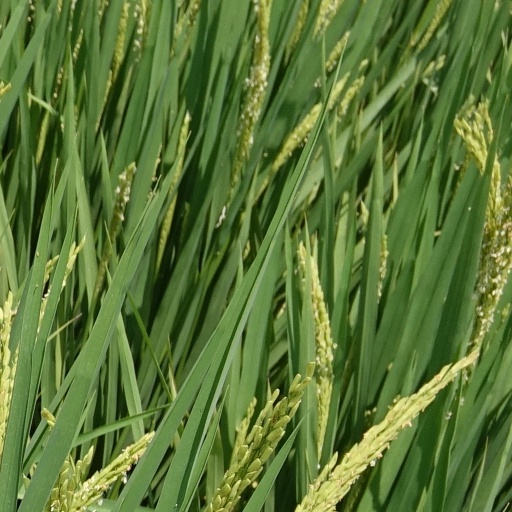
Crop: rice